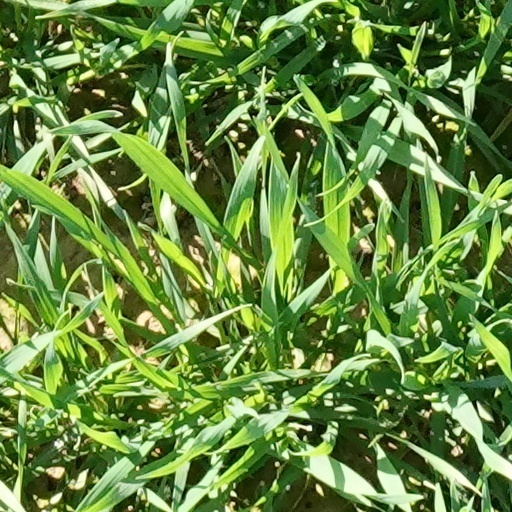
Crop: wheat